William Davies Shipley

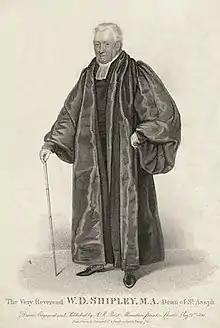

William Davies Shipley (5 October 1745 (OS) – 7 May 1826) was an Anglican priest who served as Dean of St Asaph for nearly 52 years, from 27 May 1774 until his death. In a legal cause célèbre which became known as the Case of the Dean of St Asaph, he was tried and convicted on a charge of seditious libel in August 1784, but was discharged by the Court of King's Bench a few months later without being punished.